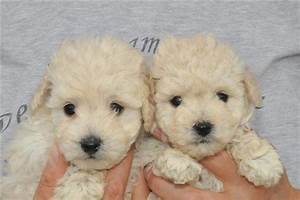
Label: cane